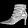
Label: Ankle boot